Pinocchio (2002 film)

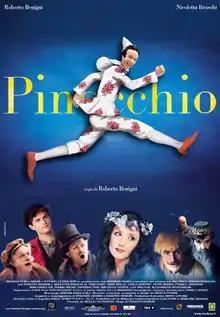
Theatrical release poster

Pinocchio is a 2002 Italian fantasy comedy-drama film co-written and directed by Roberto Benigni, who also stars. It is based on the 1883 novel "The Adventures of Pinocchio" by Carlo Collodi, with Benigni portraying Pinocchio. Filming took place in Italy and Kalkara, Malta. It was dedicated to costume and production designer Danilo Donati, who died on 1 December 2001.